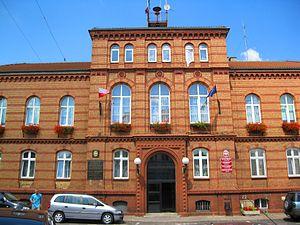
Rzepin est une ville située dans la voïvodie de Lubusz dans la partie occidentale de la Pologne.